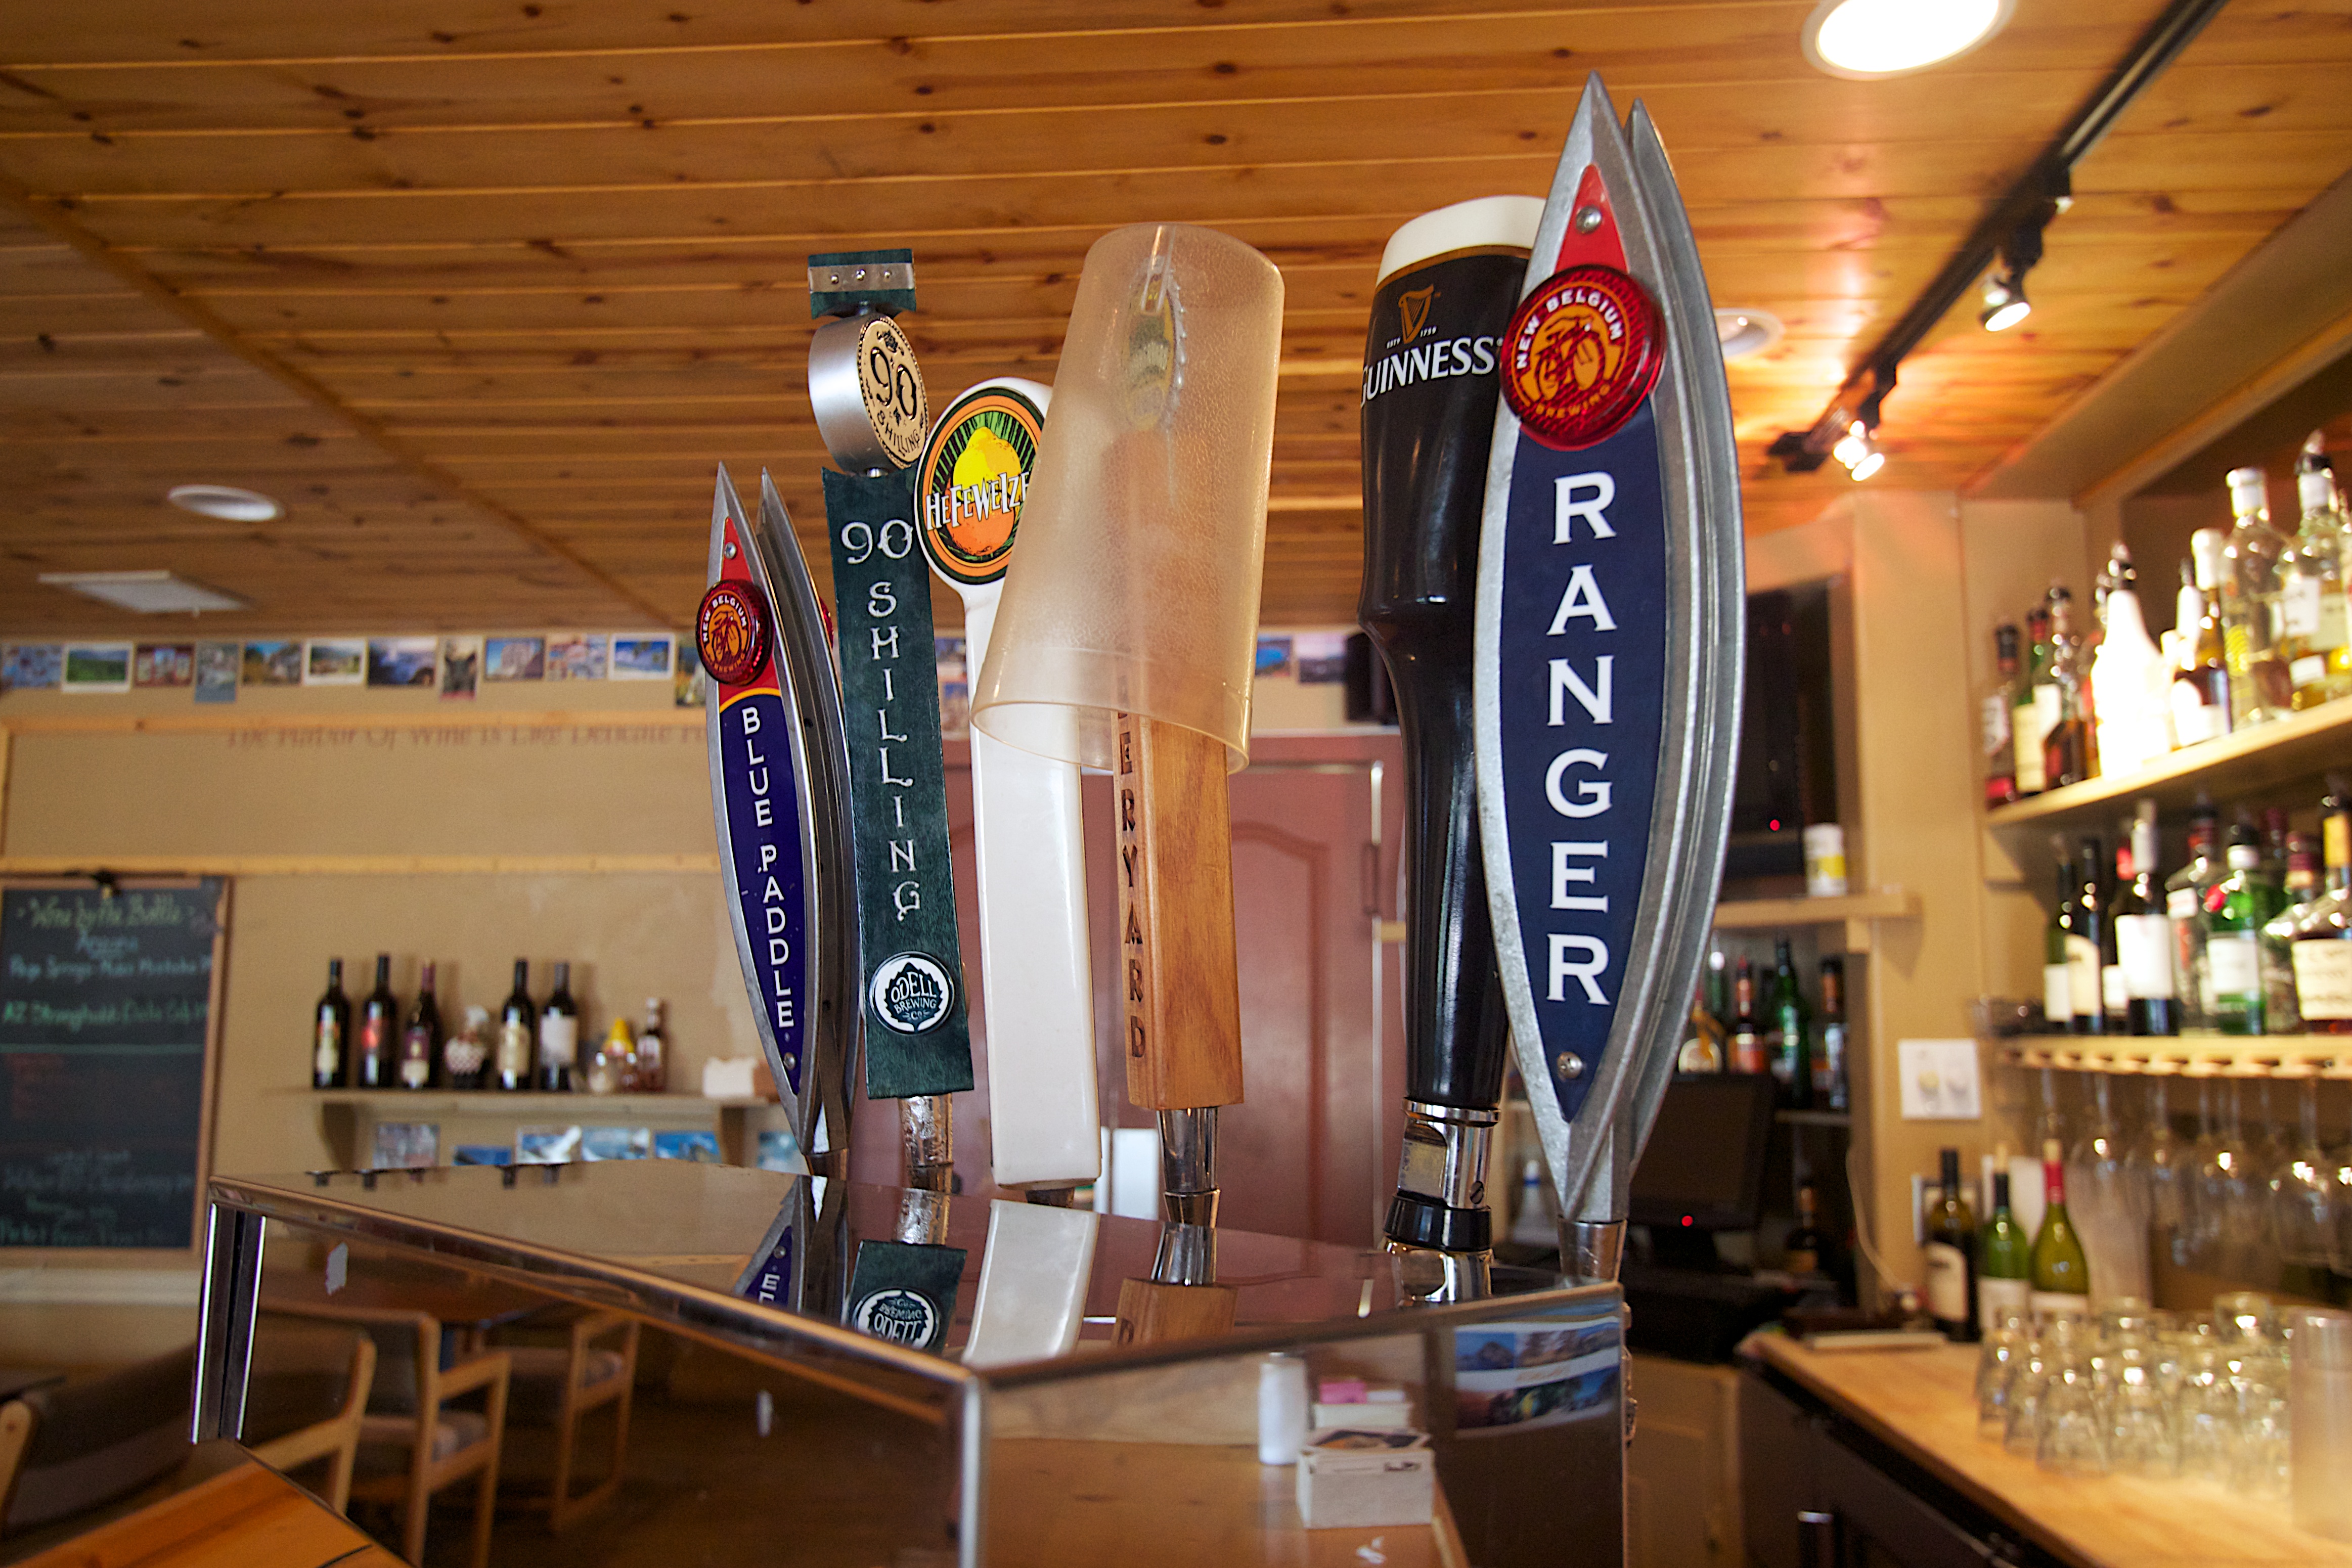
restaurant, bar, drink, beer, thatbrewery